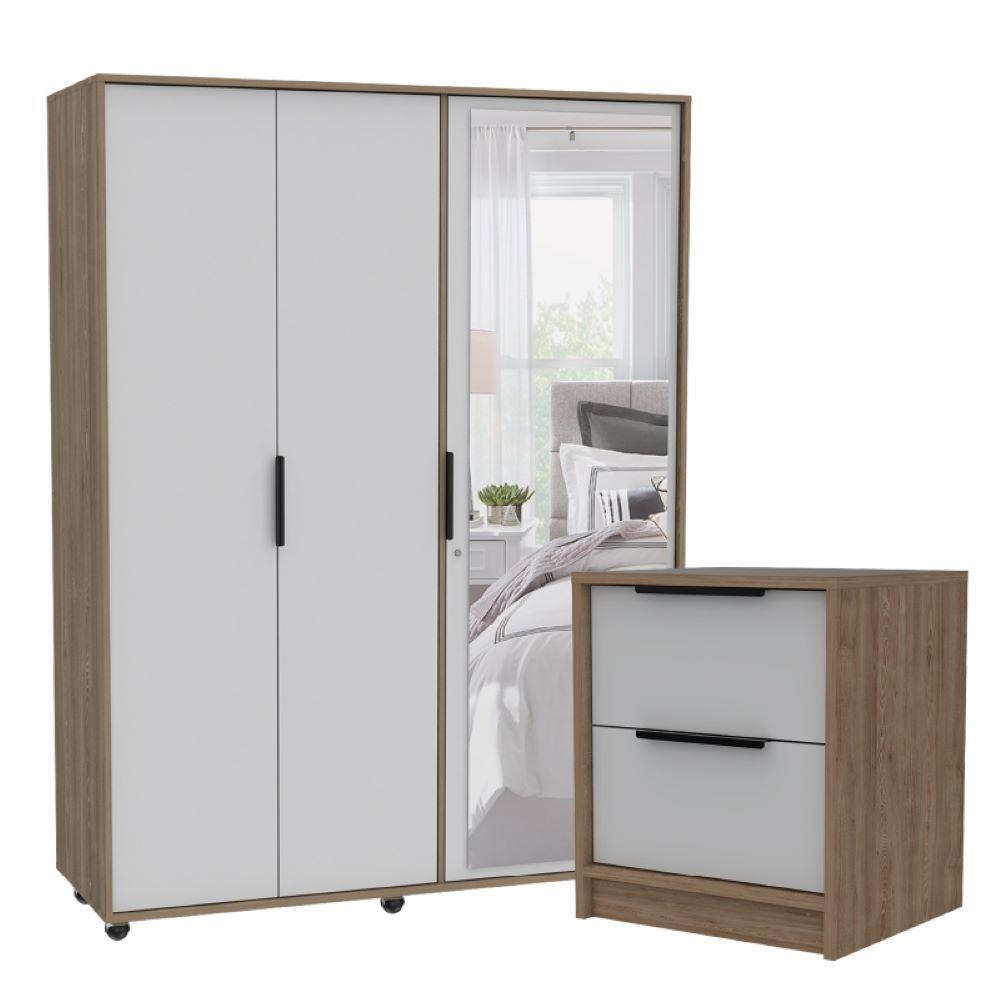
Combo para Habitación Adhara, Incluye Closet y Mesa de Noche
Querer una sola cosa no es posible y lo sabemos, así que tenemos estos espectaculares combos para que te antojes y armes tu espacio como más te guste. Combo, incluye Closet, con diseño moderno, 3 puertas con manija de aluminio y un tubo para colgar ropa y 6 entrepaños para ubicar objetos ; y, Mesa de Noche con 2 cajones multiusos. Elaborado en Madera aglomerada MDP, recubierta con láminas melamínicas de excelente calidad, en color Miel y Blanco. Sus medidas son: Closet Alto: 188,3 cm Ancho: 140 cm Fondo: 52,3 cm Mesa de Noche Alto: 48 cm Ancho: 41 cm Fondo: 36,3 cm El tiempo de entrega de este producto es de 3 a 8 días hábiles. Su garantía es de 3 años en madera y 1 en herrajes. Pregunta ya por nuestro servicio de armado y, envío gratis. Importante: Este producto no incluye elementos decorativos ni ambientación.
Brand: Virtual Muebles Combo
Category: Furniture > Cabinets & Storage > Closets